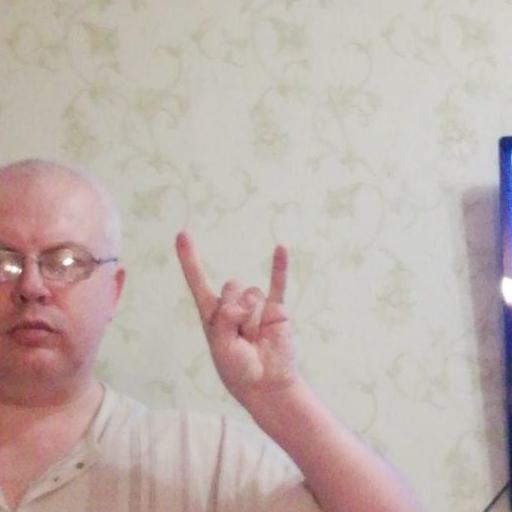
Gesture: rock